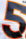
Number: 5